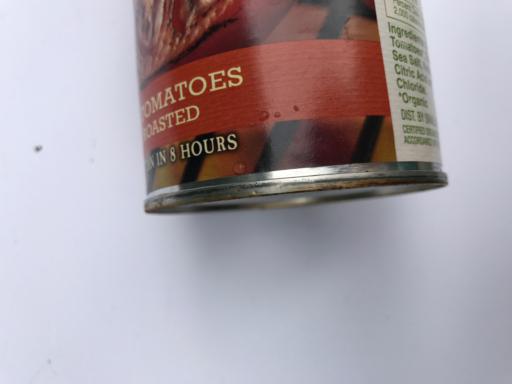
Label: metal